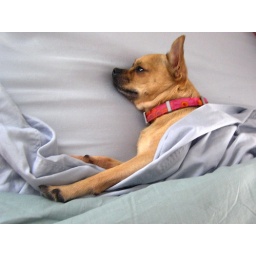
My little doggy sleeping in my bed.She is Queen!